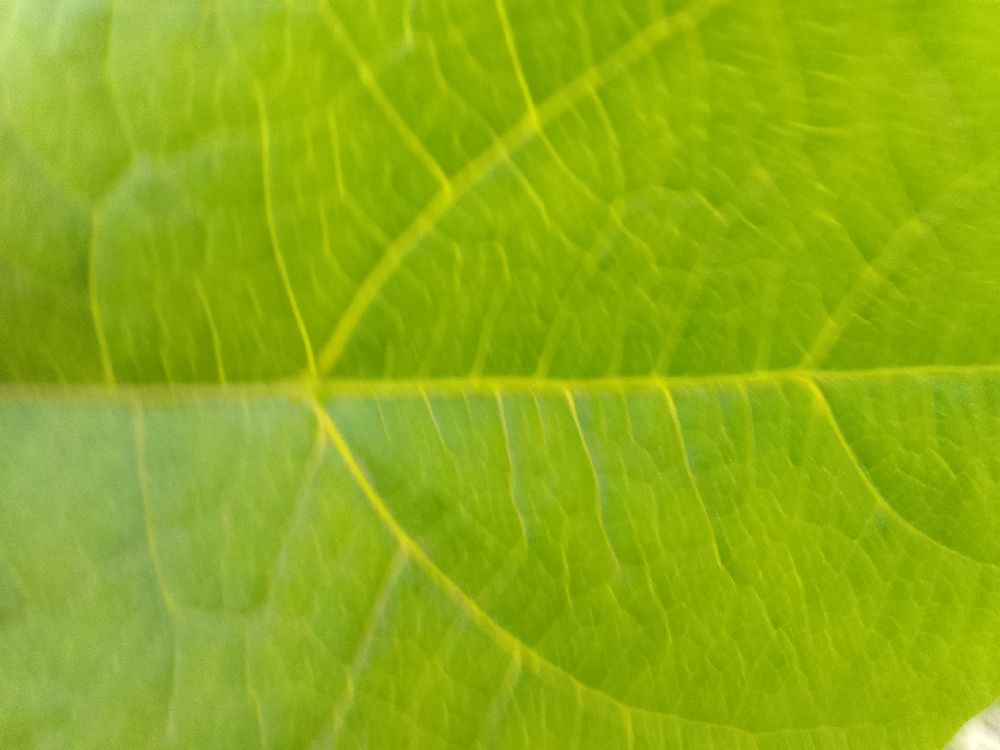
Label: healthy